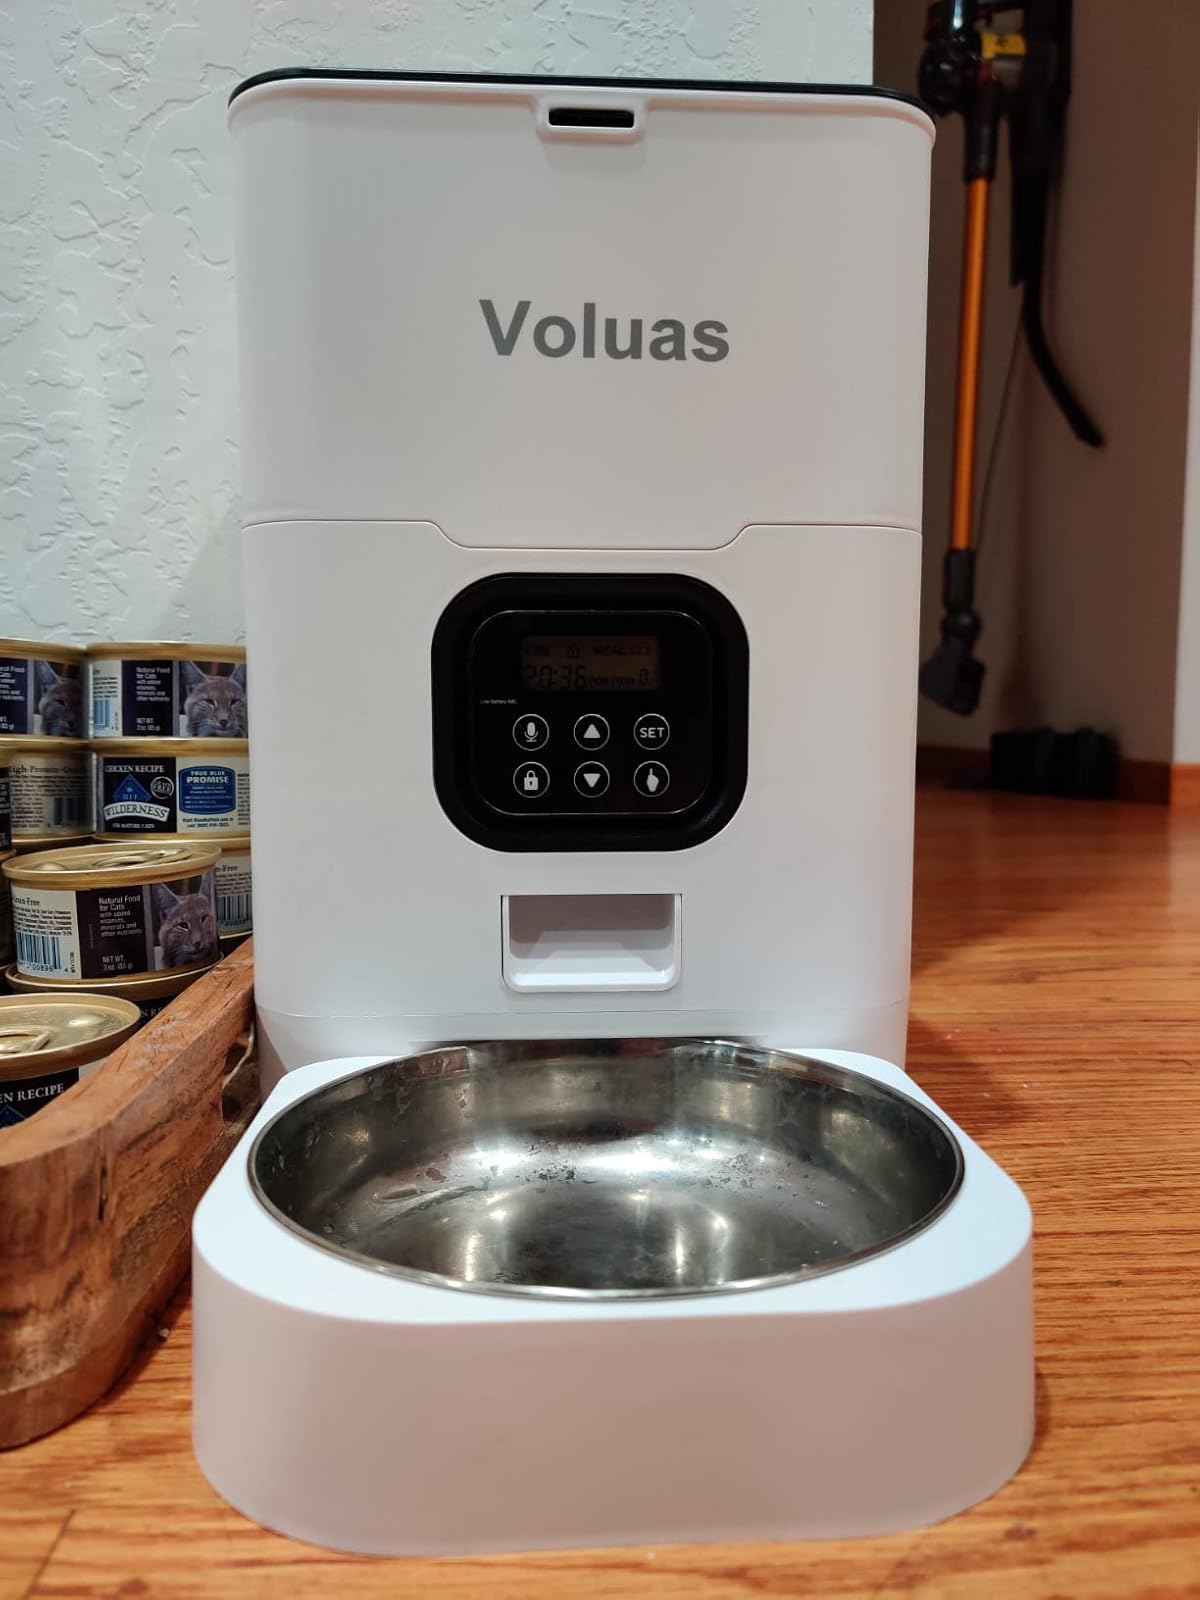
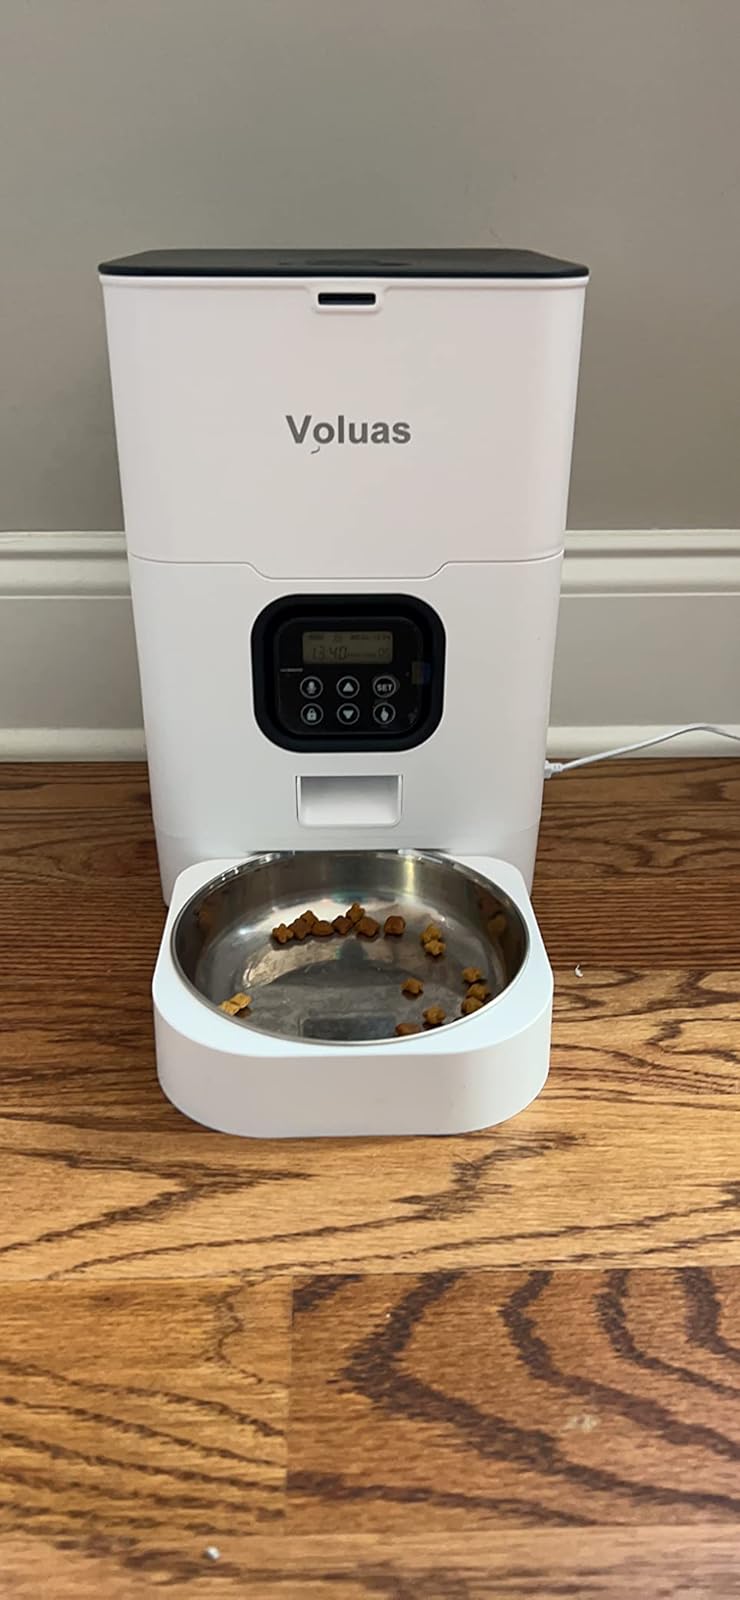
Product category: items_feeder
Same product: yes